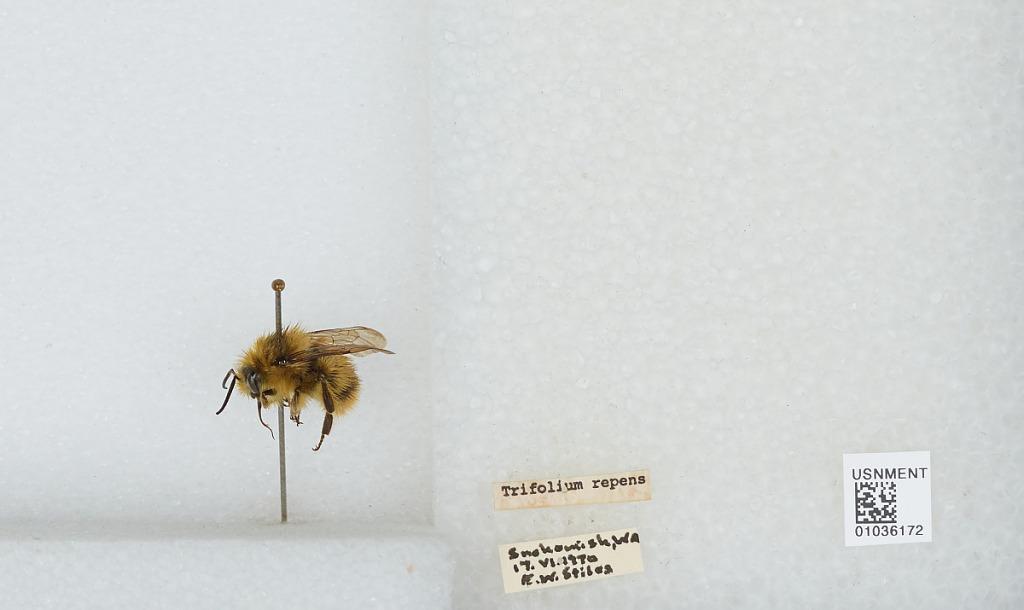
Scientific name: Bombus (Pyrobombus) mixtus Cresson
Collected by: E. Stiles
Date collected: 1970-6-17
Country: United States
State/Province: Washington
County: Snohomish
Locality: Snohomish
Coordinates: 47.9192, -122.091